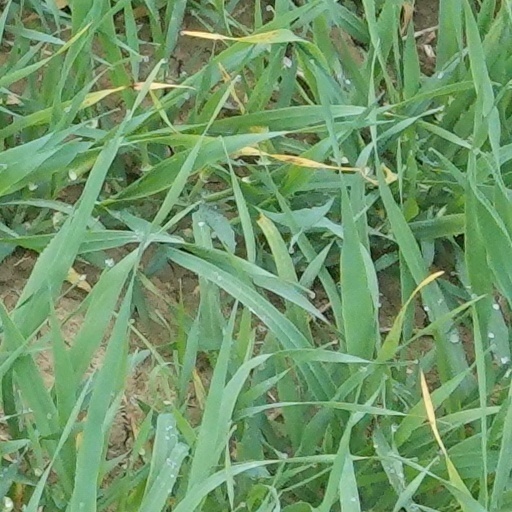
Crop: wheat